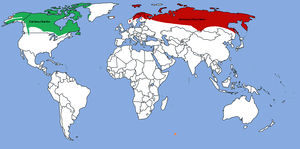
Rensdyr
Kort over udbredelsen af det euroasiatiske rensdyr (rødt) og karibu (grønt)
Rensdyret tilhører hjortefamilien og lever i nordlige tundraområder. Store flokke vandrer fra græsgang til græsgang i takt med årstidernes skiften. I alt findes omkring 3 millioner rensdyr. Dyrene lever af rensdyrlav, græs, urter og små løvtræer.